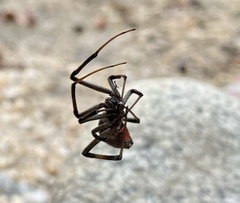
Species: Lactrodectus_hesperus